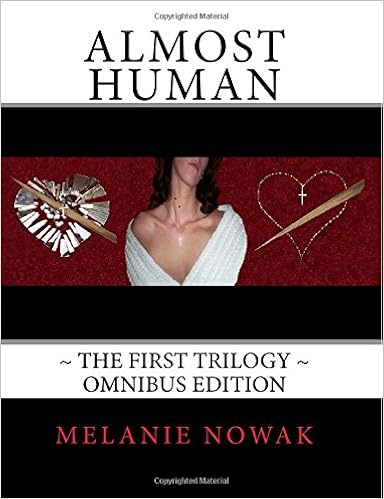
ALMOST HUMAN ~The First Trilogy~: 3-in-1 Edition
Category: Books
Review 5 stars* "The characters are so real, the flow of the story takes you away. A vivid, powerful depiction of a young girl in love, that twists, turns and evolves . An emotional read" --Gloria Lakritz - Senior Reviewer ParanormalRomanceGuild.com "Captures your attention and keeps it. A fun rollercoaster ride with a surprise ending. I love how this author throws you curve balls that completely leave you hooked and wanting more." --Missy Brown - Reviewer, ParaNormalRomance.com From the Author ALMOST HUMAN ~ The First Trilogy  is also available in 3 separate paperback books. Volume 1: Fatal Infatuation (ISBN 098241028X)Volume 2: Lost Reflections  (ISBN 0982410247)Volume 3: Evolving Ecstasy  (ISBN 0982410271)You can find them listed on my Amazon Author's page, along with books for ALMOST HUMAN ~ The Second Trilogy. About the Author Melanie Nowak holds a Master's Degree in Library and Information Science, and lives on a peaceful mountaintop in the forest of upstate New York with her loving husband and their two sons.
Features: ALMOST HUMAN ~ The First Series ~ Omnibus Edition | In this paranormal fantasy, chapters alternate perspective between a vampire and a young woman, as they join an ensemble cast to navigate difficulties of addiction and desire; perils of zombies and vampires; and struggles with abuse, morality and... college. | ~ Volume 1: FATAL INFATUATION ~  Part 1: Captivating Vampires - Part 2: Tempting Transgressions - Part 3: Venomous Revelations | Felicity views going away to college as an opportunity to mature into a confident young woman, but her new beginning turns out to be more of an adventure than she bargains for, when she finds that her school is plagued by vampires! Cain is an elder vampire who struggles to overcome sins of his past. Surprisingly, he found that in losing his life he gained his faith and a purpose. His mission: find the hostile vampires that inhabit this small college town, and educate them to live in peace with humans. Their leader, Sindy, is a wicked temptress who has set her sights on Felicity's new friend Ben. She will be difficult to control, but after meeting Felicity, Cain's most difficult task lies in controlling himself. | ~ Volume 2: LOST REFLECTIONS~  Part 1: Persistent Persuasion - Part 2: Telling Tales - Part 3: Battles and Bliss | Felicity has helped her friends to escape the venomous vixen Sindy, but cannot divine the motives of Cain, the vampire who captured first her gratitude, and then her heart. She finds the historical tale of Cain's past enthralling and frightening. Now she must determine whether the addictive venom in Cain's kiss is clouding her judgment, and if his thirst for her blood is a driving force too strong for their love to conquer. It's difficult to contemplate such questions while under the attack of a vengeful vampire and his zombie slaves. Felicity's heart has already been lost to Cain; will she lose her life as well? | ~ Volume 3: EVOLVING ECSTASY ~ Part 1: Ecstasy Unleashed - Part 2: Stakes and Sunshine - Part 3: Evolution of Love | The relationship between Cain and Felicity has crested to a peak that leaves them unsure whether to step back from each other for safety, or jump into a future united in death. Felicity is unlike any human Cain has known before. She treats him as a man worthy of friendship, respect and even… love. The venom of Cain's bite could protect Felicity from hostile vampires, but it would give him a measure of psychic control over her as well. Would Felicity only accept becoming a vampire, due to his addictive venom, coupled with the foolishness of a young girl in love? Perhaps there is a brighter future for her in the human world. Is Cain's desire for Felicity's love worth the loss of her life?  Read free chapters @ www.MelanieNowak.com